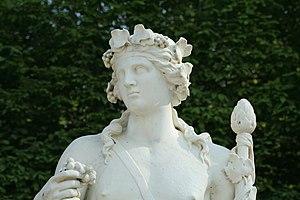
Parc de Versailles, demi-lune du bassin du Char-d'Apollon. Bacchus, Jean-Melchior Raon, 1687-1689.